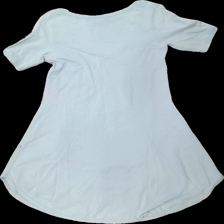
View: back
Type: Dress
Category: Ladies
Brand: Missing
Colors: Blue
Material: 100% cotton
Pattern: Logo print
Cut: Regular
Size: S
Season: All
Stains: Major
Damage: fläck
Damage location: middle right
Damage 2 location: bottom center
Damage 3 location: top center
Price range: <50
Recommended usage: Export
Description: blå klänning med logga på arm, fläck fram